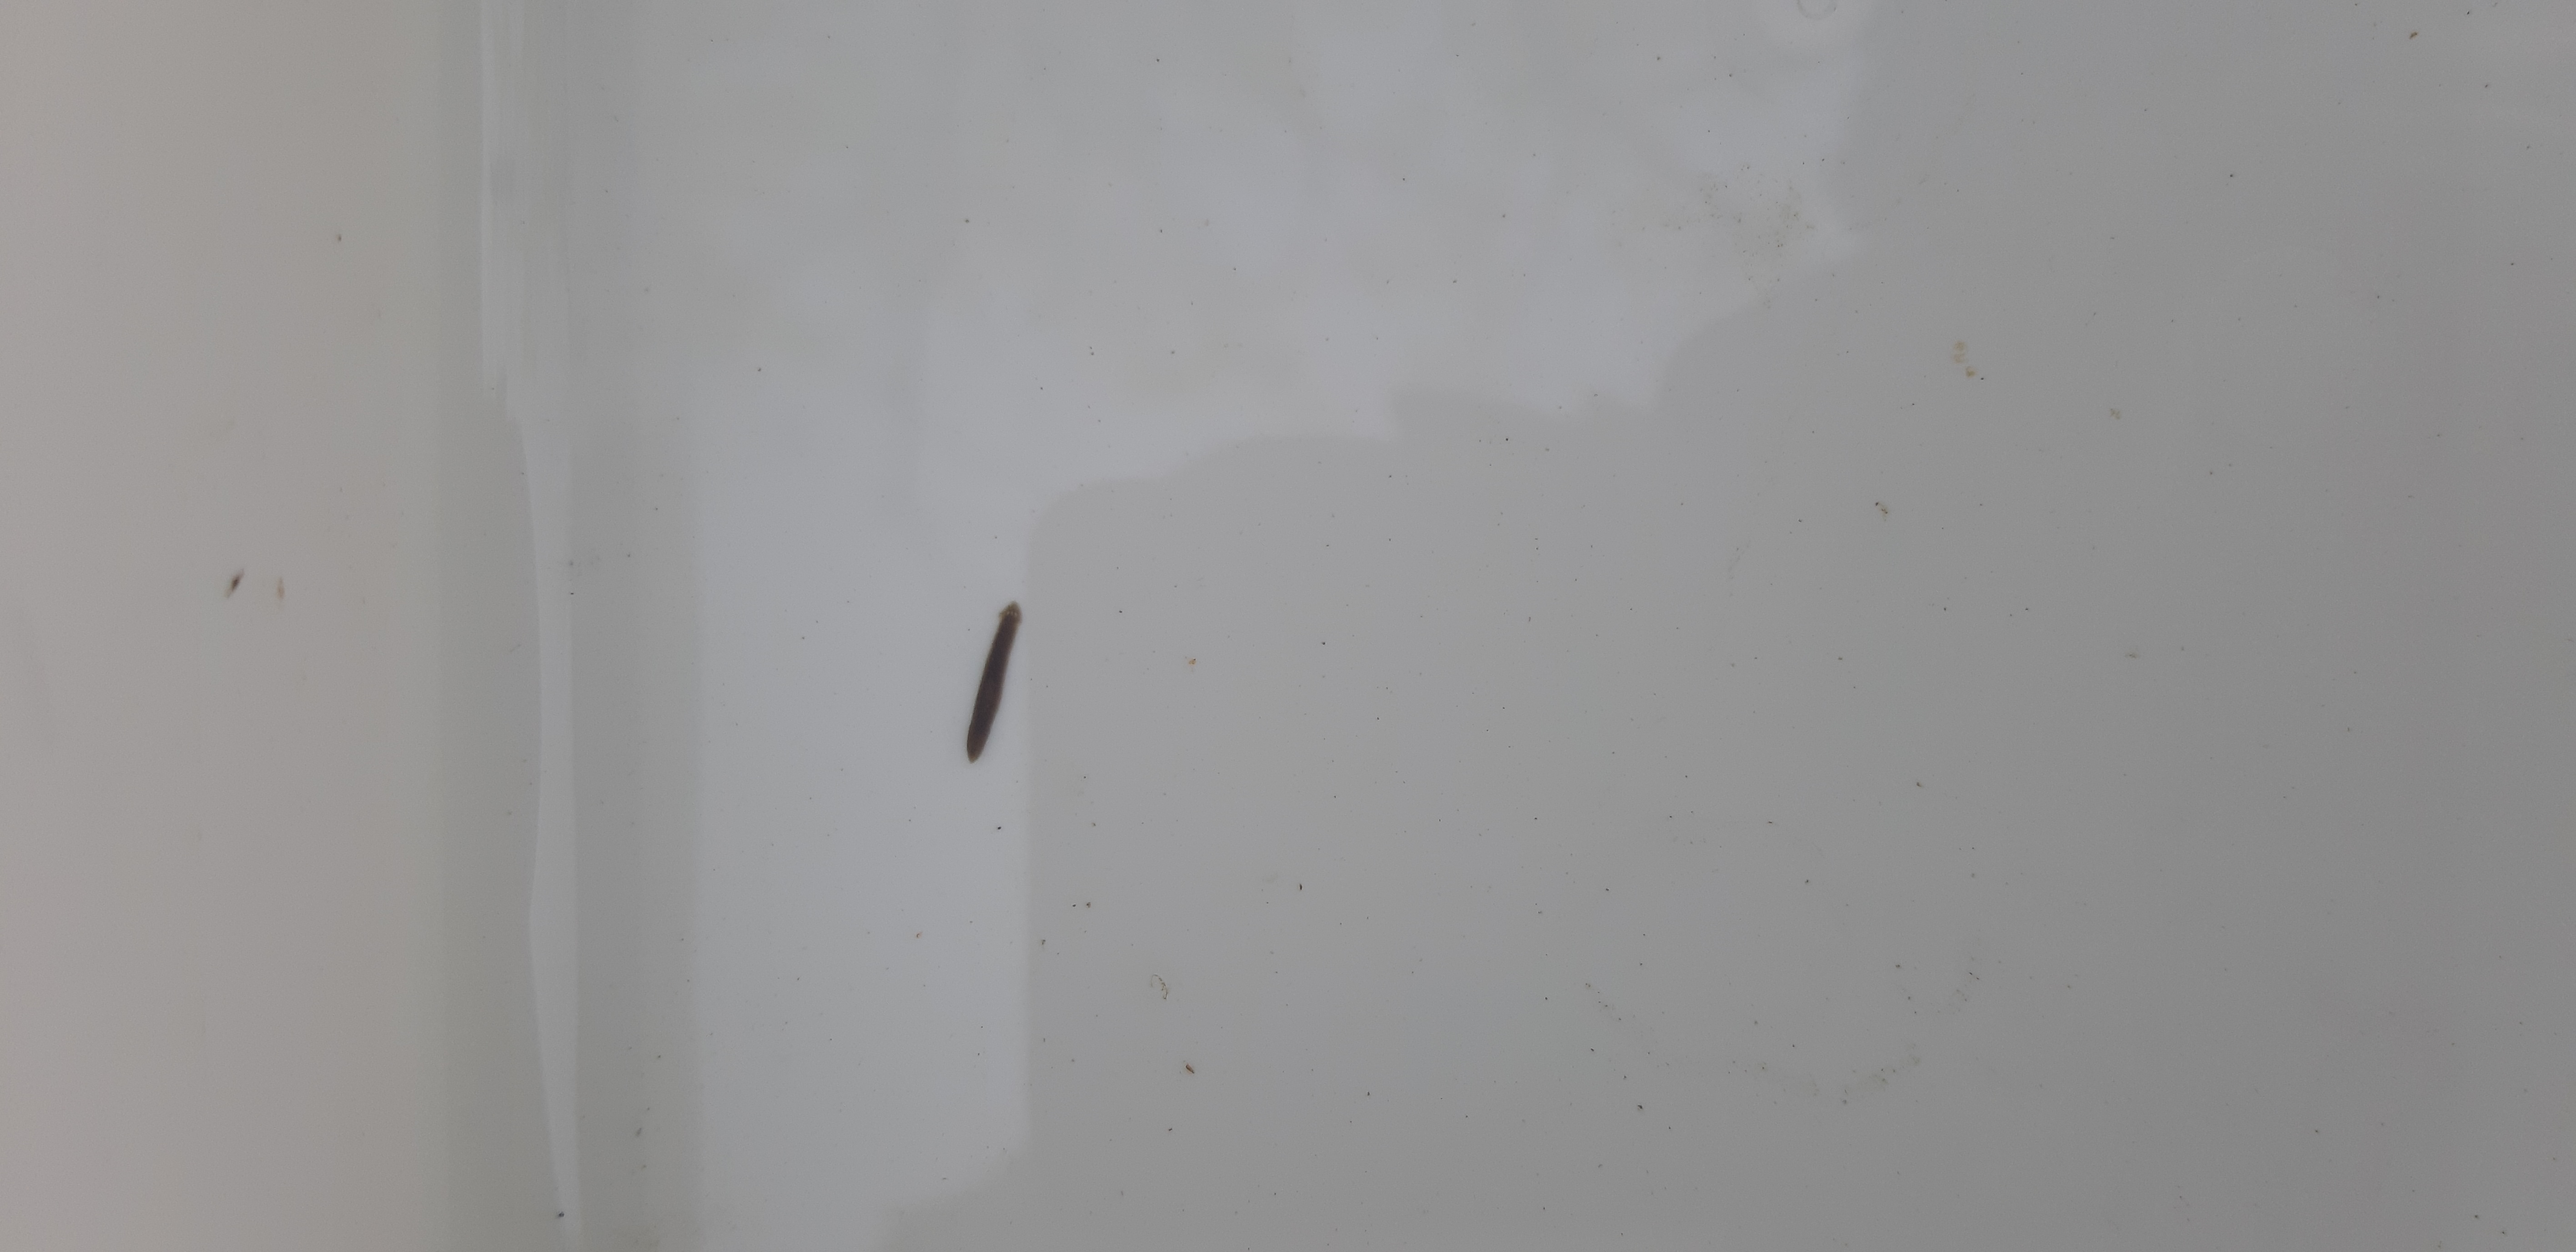
Macroinvertebrate group: flat_worms